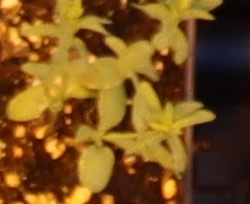
Label: Flax